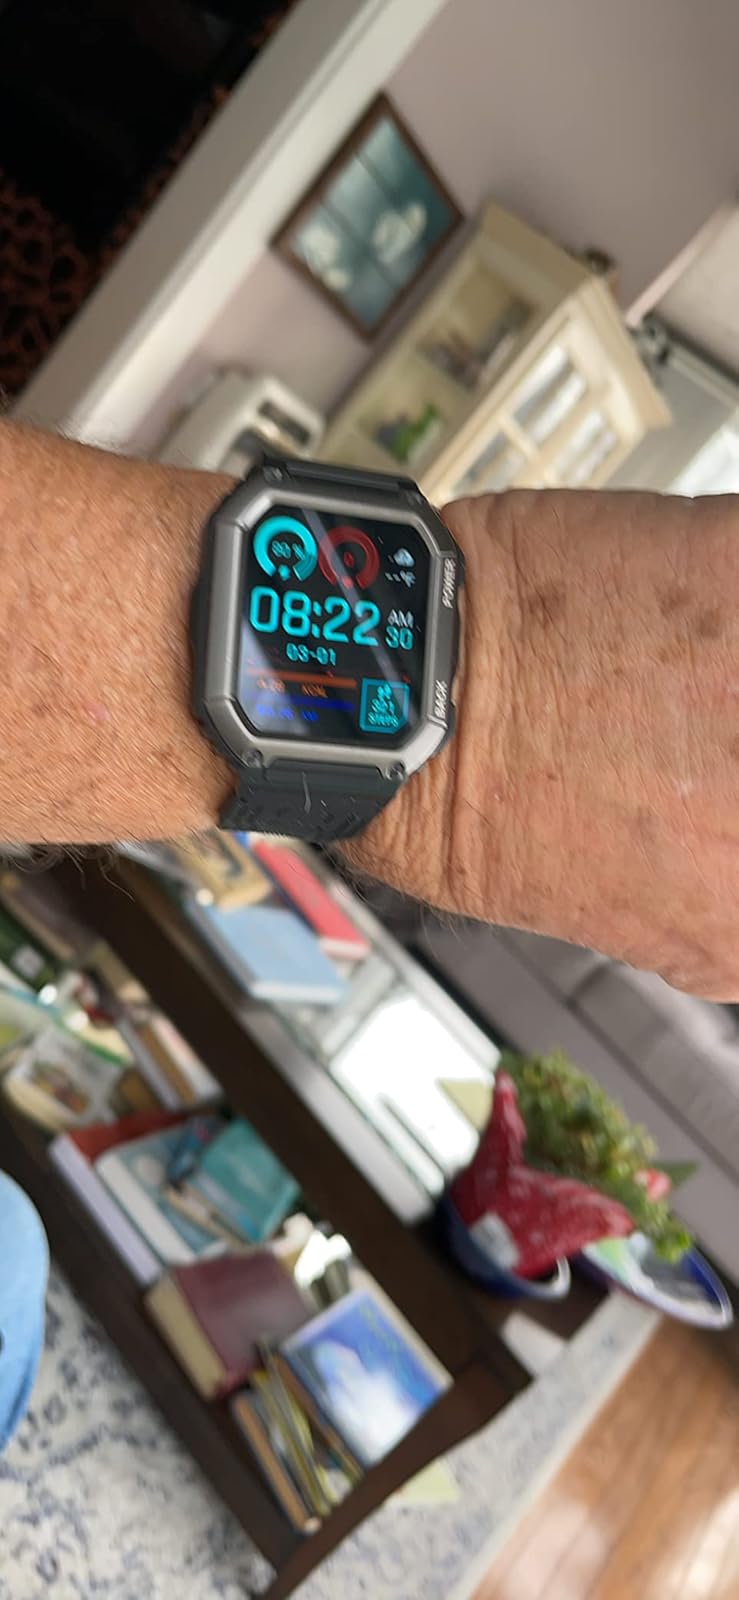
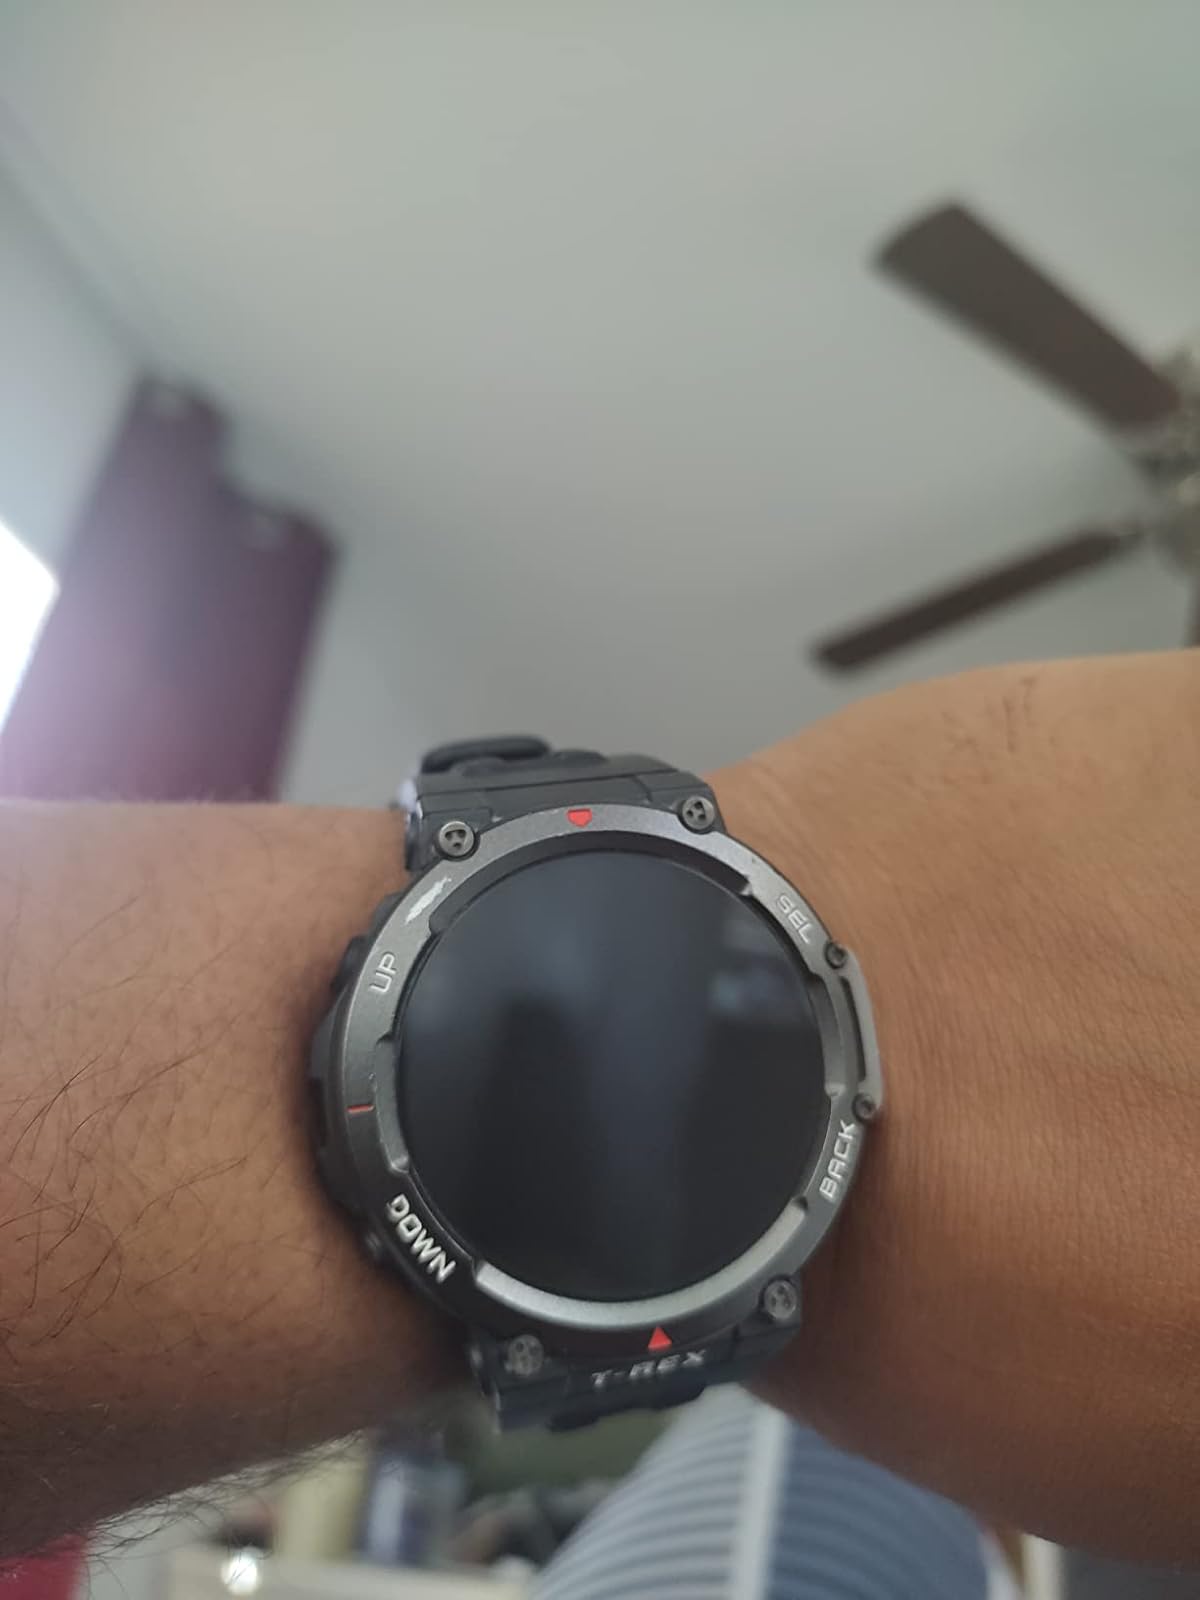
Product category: smartwatch
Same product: no